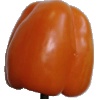
Label: orange_pepper